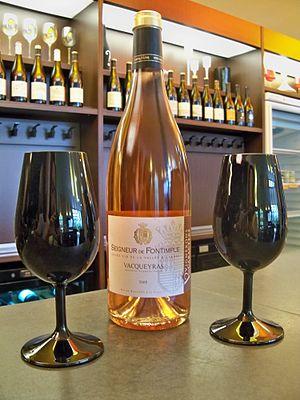
Verres noirs de Dégustation à l'aveugle
La dégustation du vin est un événement au cours duquel on expérimente, analyse et apprécie les caractères organoleptiques et plus particulièrement les caractères olfacto-gustatifs d'un ou de plusieurs vins.